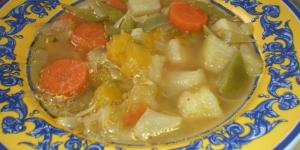
potaje de verduras con la thermomix